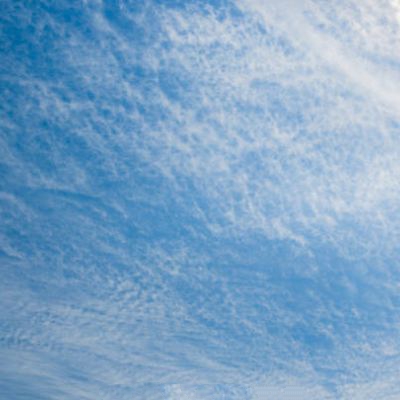
Cloud type: Cirrocumulus (Cc)